Battle of Kapyong

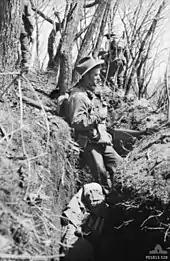
A soldier wearing a slouch hat stands in a trench on the side of a hill, while other soldiers move in the background amidst the trees. In the bottom of the trench is the body of another soldier

During this time, 27th Brigade was attached to the US 24th Division, advancing north through the Chojong valley in late March, reaching the "Benton Line" on 31 March. The brigade was then released, advancing with IX Corps up the deep and narrow valley of the Kapyong River, to the east. From 3 April, the 27th Brigade moved further up the river, advancing over the next 12 days as part of Operation Rugged. Although the valley was not held in strength by the PVA, it was skilfully defended by small groups of infantry dug-in on the hilltops that overlooked it. Advancing along the flanking hills and ridges, the brigade captured successive positions, while encountering heavy resistance before reaching the "Kansas Line" on 8 April. Following a brief operational pause, the advance to the "Utah Line" began on 11 April, the day after MacArthur's dismissal. PVA resistance strengthened noticeably; as a result, the brigade's initial objectives were not captured until 13 April.